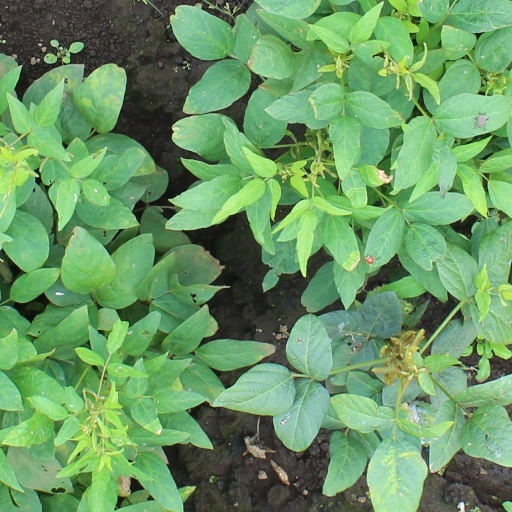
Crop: soybean